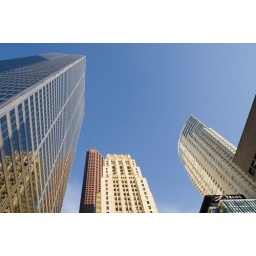
57 Story Commerce Court West tower (left) with it's older sibling, once the tallest building in the British Commonwealth.